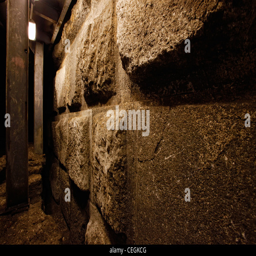
part of wall along tourist attraction or tourist attraction